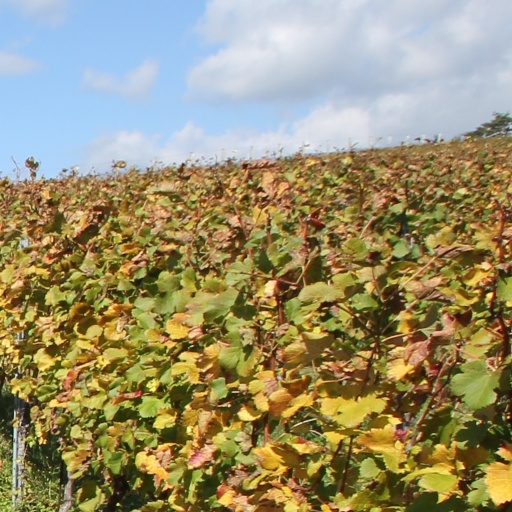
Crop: grape